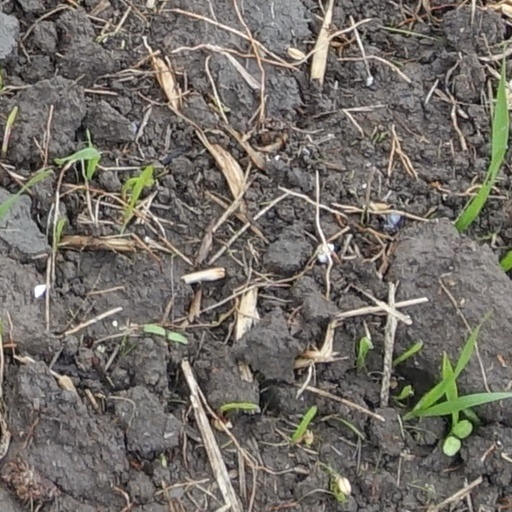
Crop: wheat